Bammental

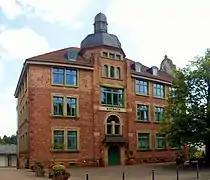
Town hall Bammental

The coat of arms is based on an earlier court seal. The seal has been documented to have been in use since 1747. It was officially recognized in 1894 by the General State Archive. The lion and the field of lozenges represent the Electorate of the Palatinate of the Rhine. The tree represents the etymological origin of the name Bammental, Baum im Tal ("tree in the valley").